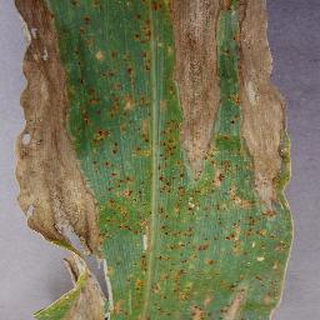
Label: corn_northern_leaf_blight